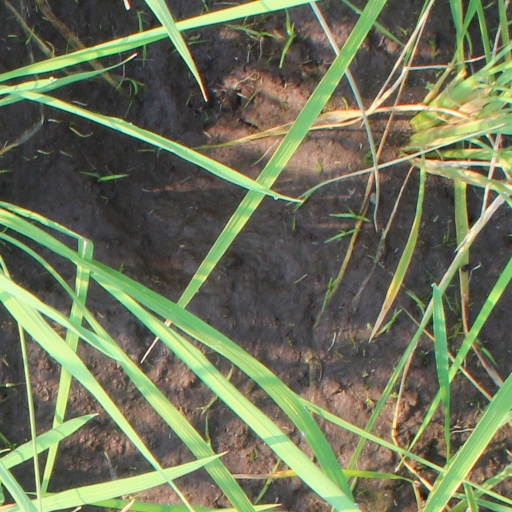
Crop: rice